F. W. de Klerk

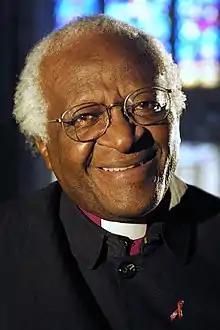
The chair of the TRC, Desmond Tutu, was frustrated that de Klerk did not take responsibility for the actions of the state security services in the early 1990s

His presidency was dominated by the negotiation process, mainly between his NP government and the ANC, which led to the democratisation of South Africa. On 17 March 1992, de Klerk held a whites-only referendum on ending apartheid, with the result being an overwhelming "yes" vote to continue negotiations to end apartheid.